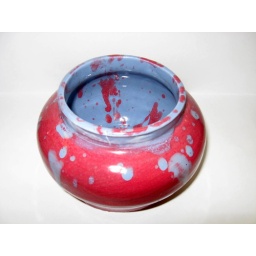
41/2 by 5 inches. fired with a light blue an rose color glaze Spring 2008